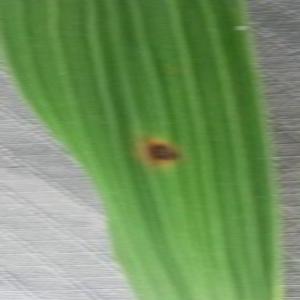
Disease: Brownspot